Future Pensions Act

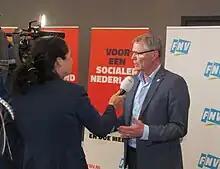
Federation of Dutch Trade Unions chairman speaks to the press after union members approved the pension agreement in 2019.

Since 2004, there has been a desire in Dutch politics and among employers and trade unions to reform the pension system, partly because of the aging population. In 2010 they reached a political agreement, but this was largely not implemented due to the government's budget crisis in 2012. Based on that agreement at the time, the State Attorney had advised not to make entry mandatory for legal sustainability. The official advice on the advice of the State Advocate was made public on 8 December 2023. The advice of the State Advocate remained secret, but the meaning became clear.